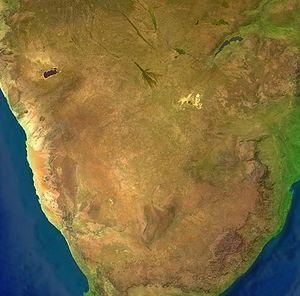
Un omuramba est un lit de rivière apparaissant dans le désert du Kalahari en Afrique, notamment dans la partie Nord-Est de la Namibie et la partie Nord-Ouest du Botswana. Les omuramba étaient des cours d'eau persistants toute l'année il y a environ 16 000 ans. Le Kalahari n'étant pas aride continuellement, il a été classé comme un semi-désert plutôt qu'un désert. Cependant, les Omuramba fournissent des bassins d'eau permanents occasionnels et plus de fertilité que les plaines de sable environnantes.